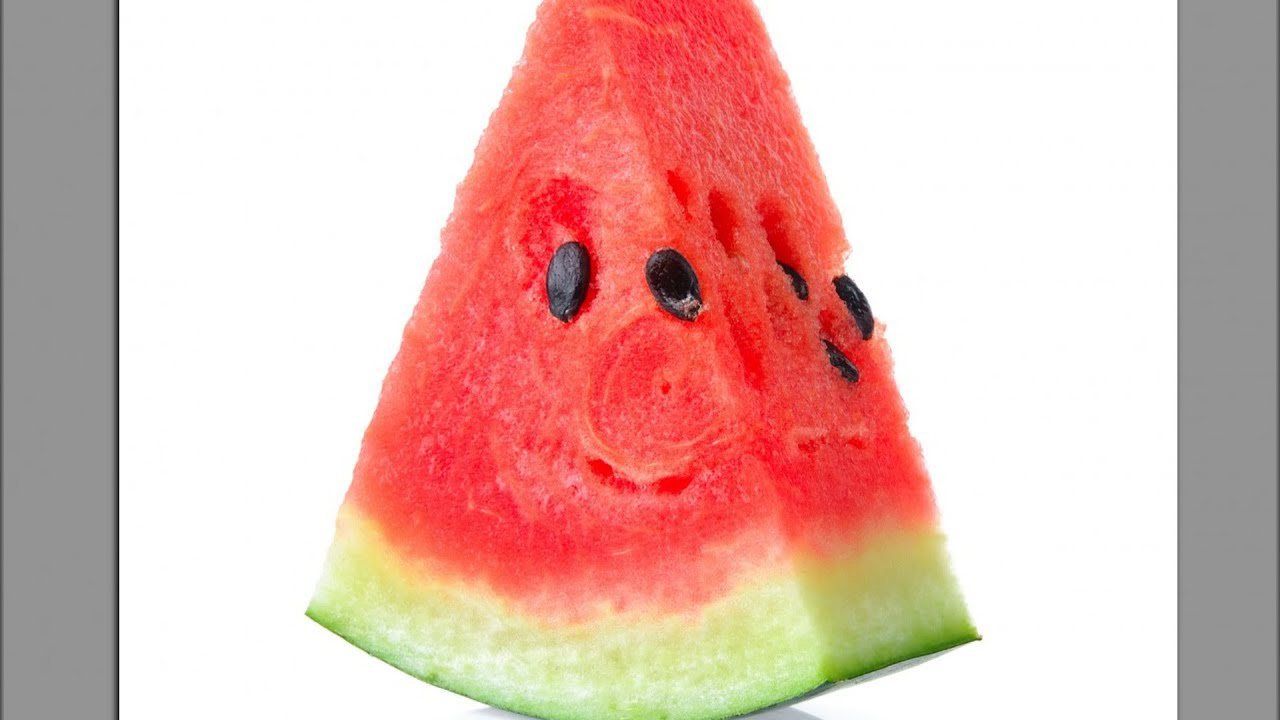
Label: Watermelon